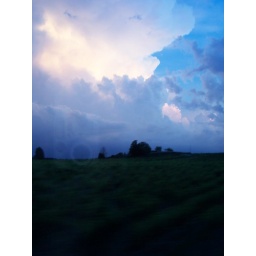
Out the bus window in southern France - sunset